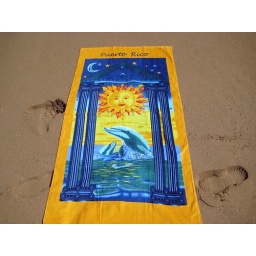
torre maldonado. dangerous water here.. the perfect towel was 9.99 in old san juan.